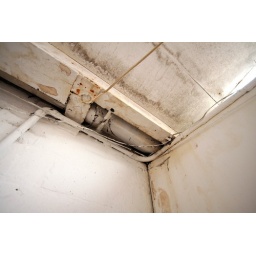
the porch leaned towards the house and therefore water poured in and under the front door a lot...